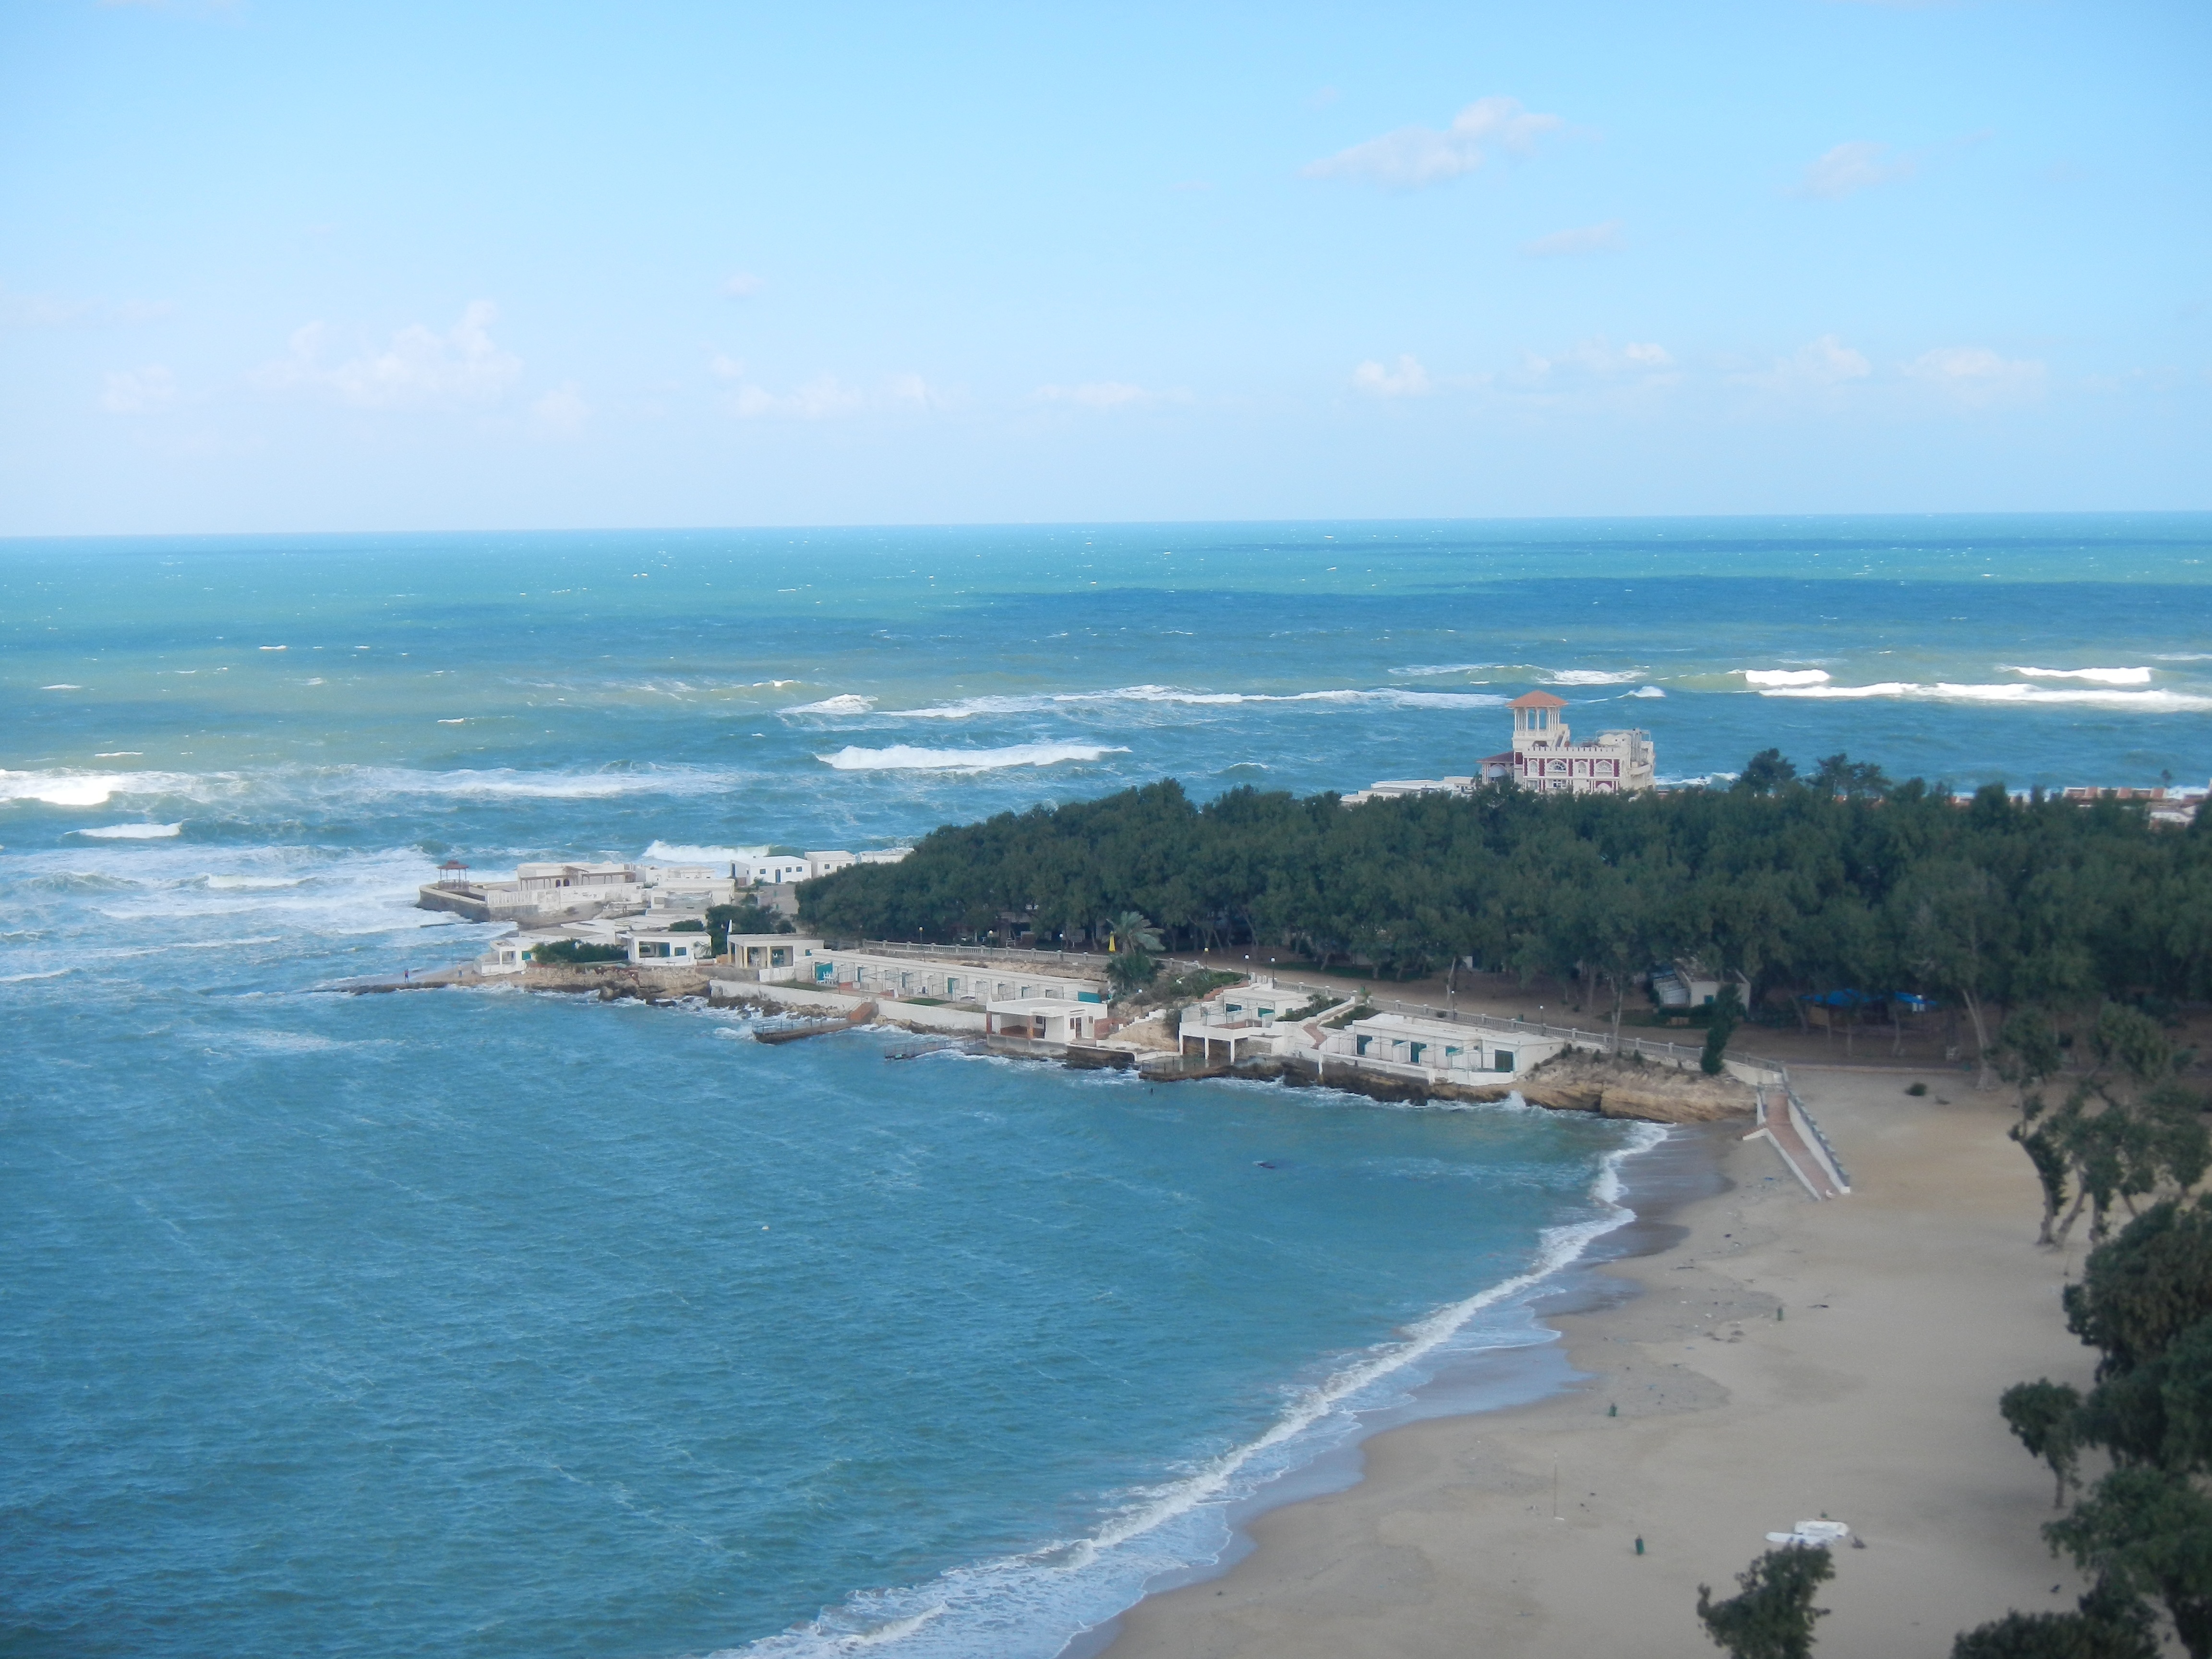
beach, sea, coast, ocean, horizon, architecture, shore, building, city, vacation, travel, cliff, cove, mediterranean, park, bay, landmark, tourism, terrain, body of water, egypt, cape, islet, alexandria